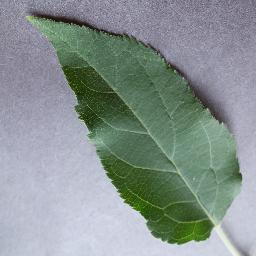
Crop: apple
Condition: healthy